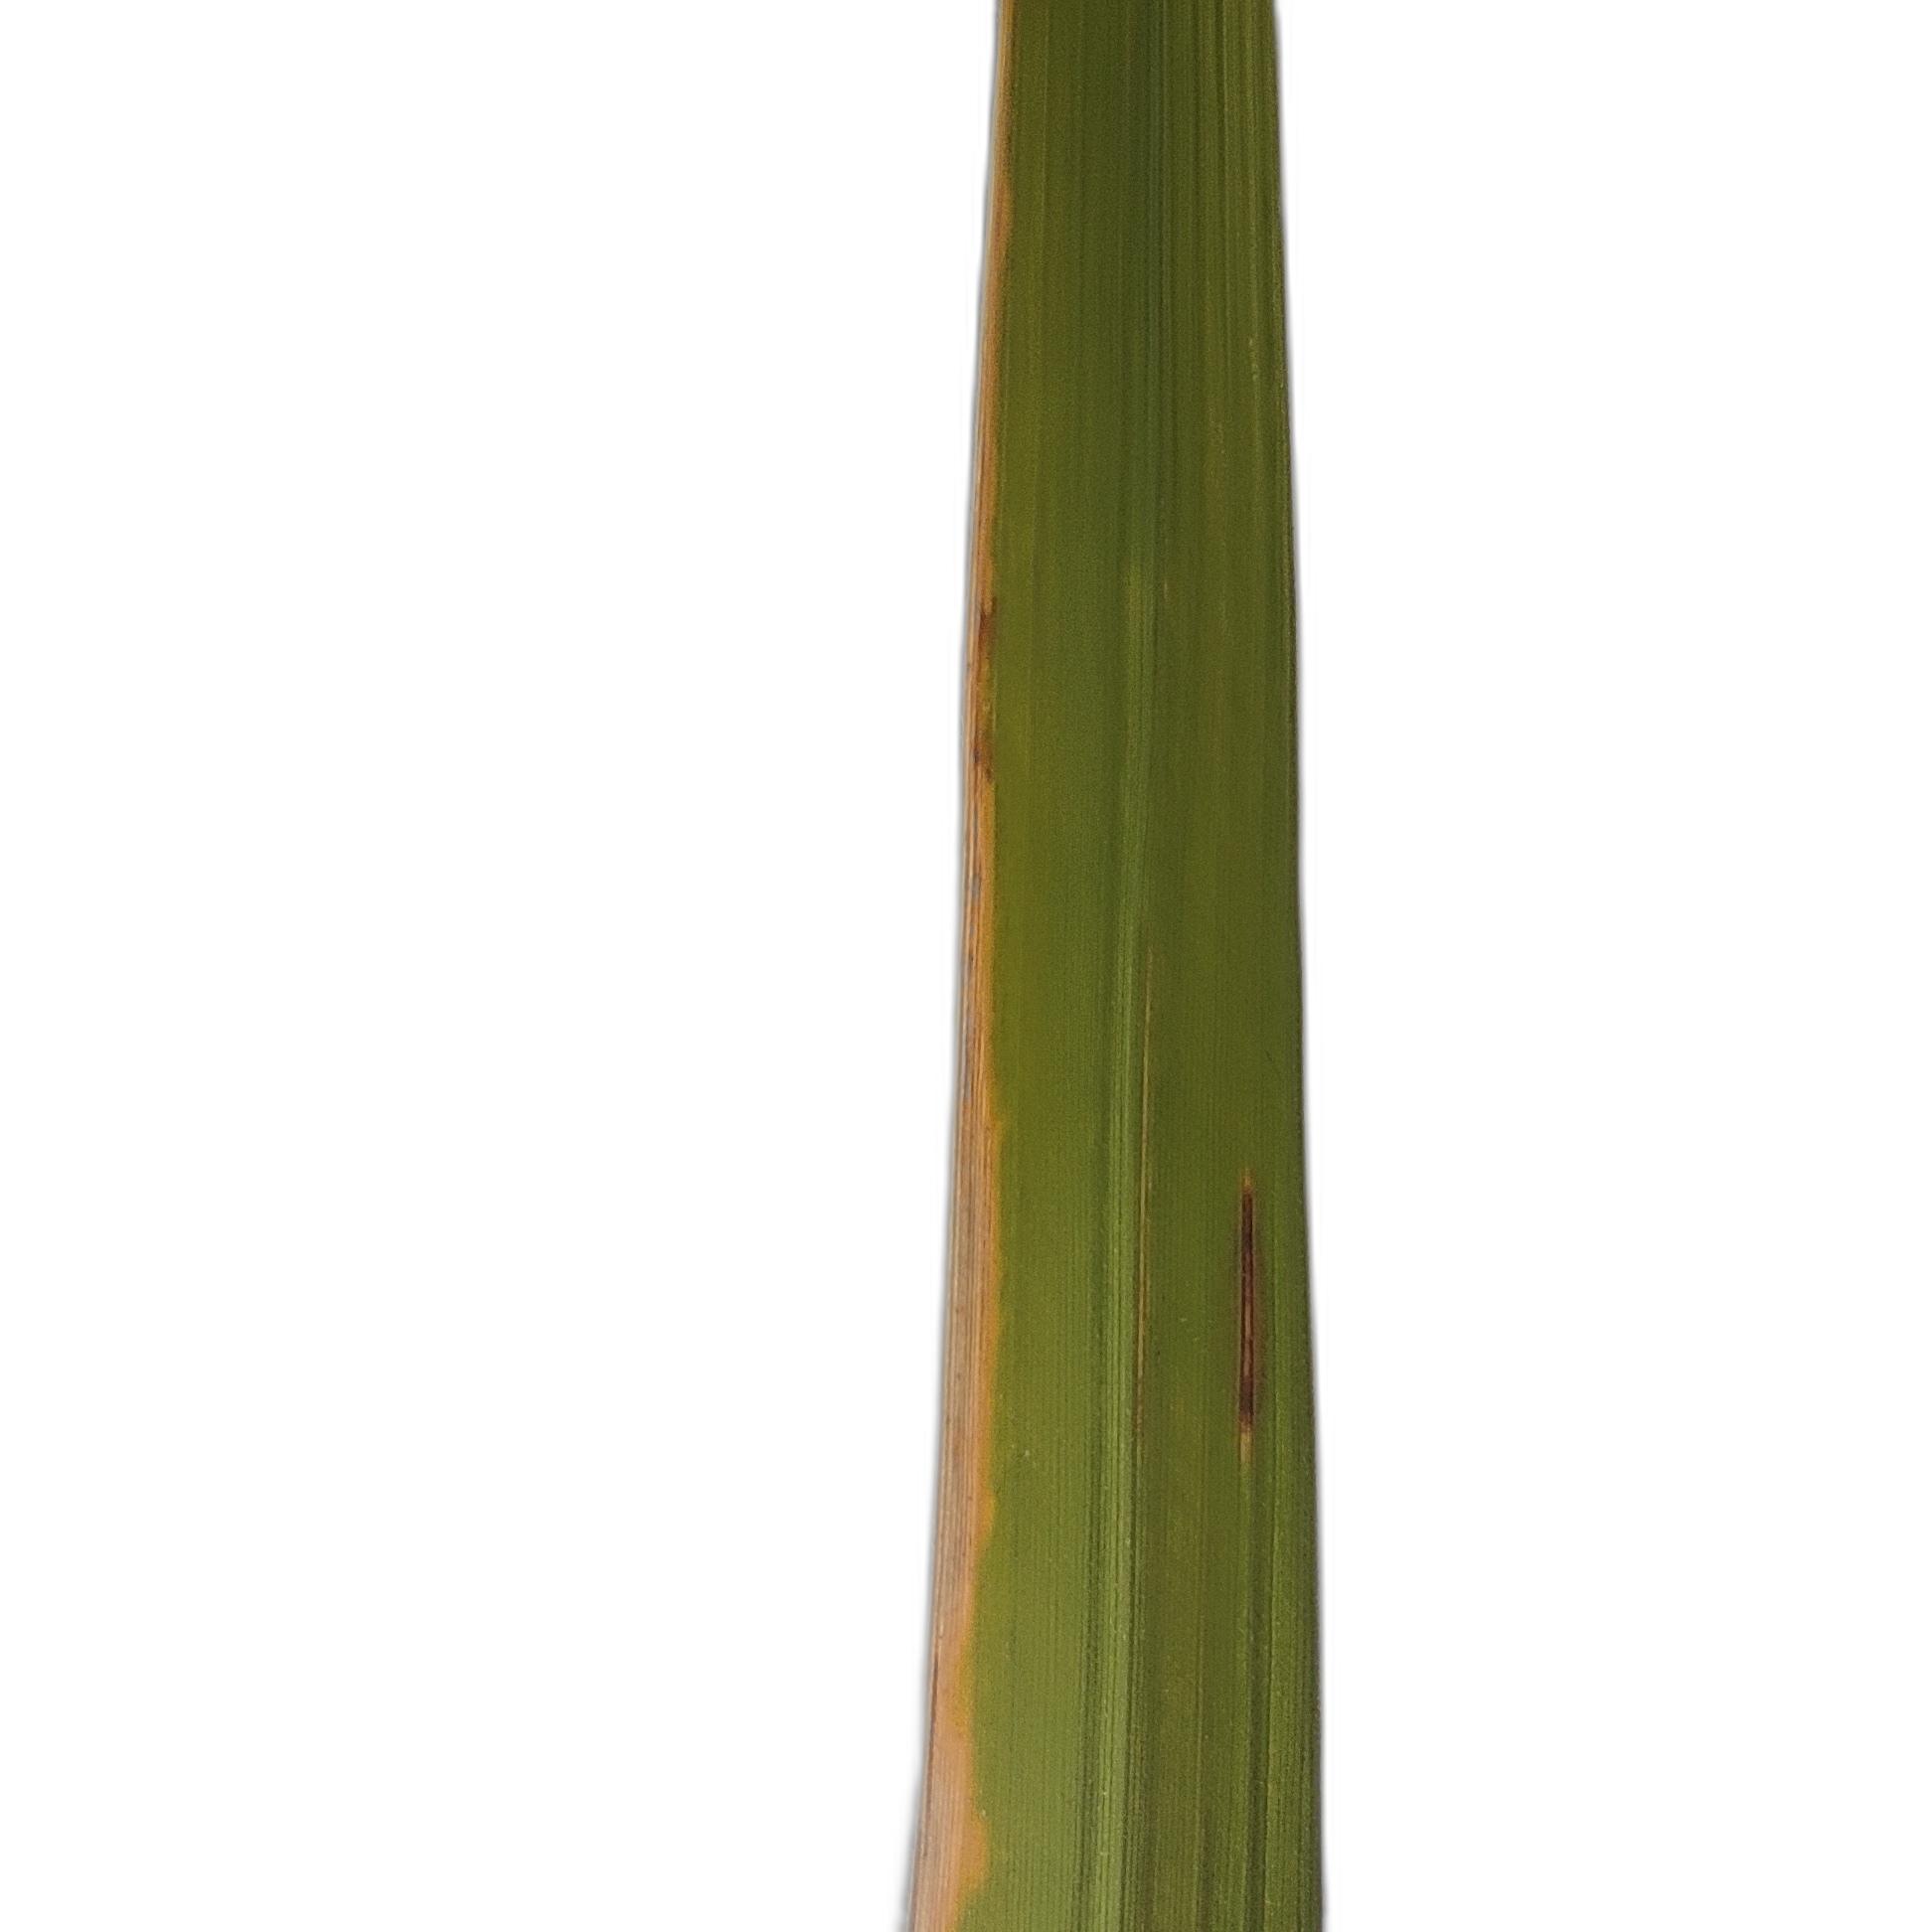
Label: Leaf Scald